Blue's Treasure Hunt

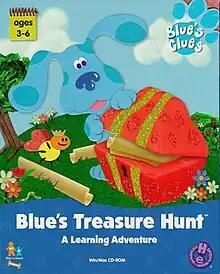

Blue's Treasure Hunt is a 1999 educational video game developed and published by Humongous Entertainment, based on the "Blue's Clues" television series, specifically the episode "Blue's Big Treasure Hunt".